Outer space

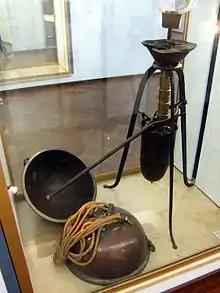
A glass display case holds a mechanical device with a lever arm, plus two metal hemispheres attached to draw ropes.

Interstellar space is the physical space outside of the bubbles of plasma known as astrospheres, formed by stellar winds originating from individual stars. It is the space between the stars or stellar systems within a nebula or galaxy. Interstellar space contains an interstellar medium of sparse matter and radiation. The boundary between an astrosphere and interstellar space is known as an astropause. For the Sun, the astrosphere and astropause are called the heliosphere and heliopause, respectively.